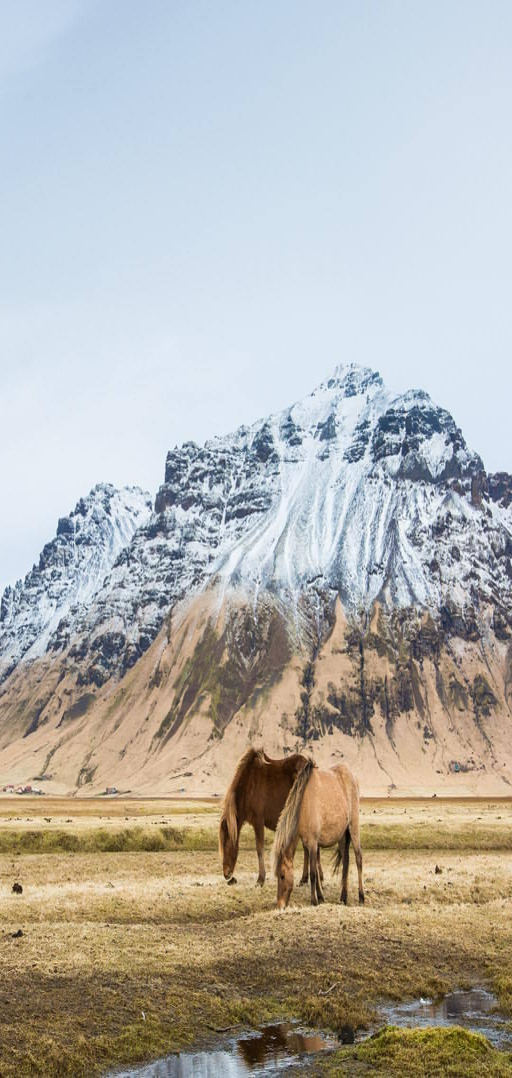
there something calming about watching horses grazing .